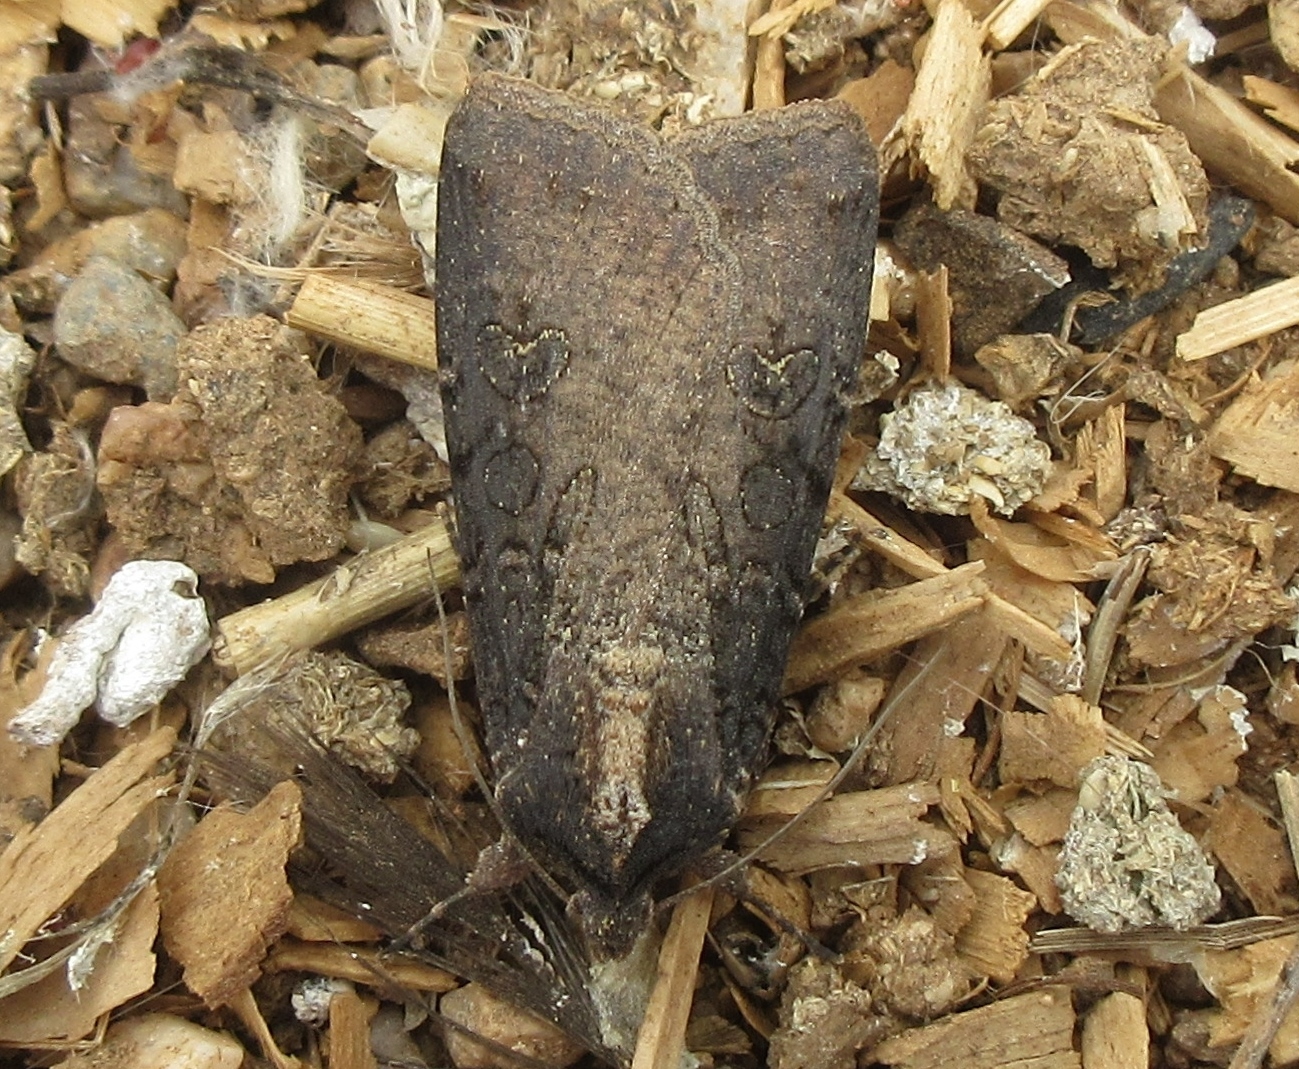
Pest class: cutworms